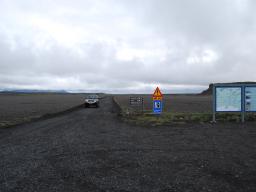
Label: Background_without_leaves